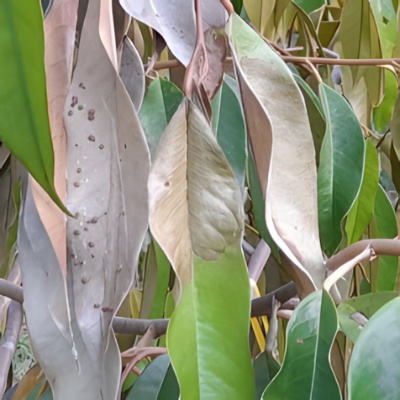
Label: Leaf_Rhizoctonia